Behistun Inscription

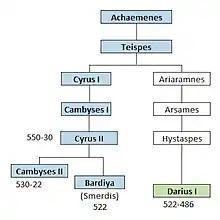
Lineage of Darius the Great according to the Behistun inscription.

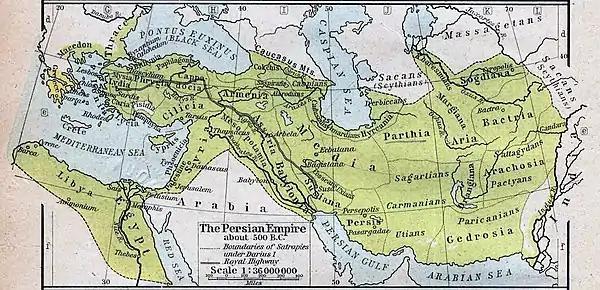
Achaemenid empire at its greatest extent

Later in the inscription, Darius provides an eye-witness account of battles he successfully fought over a one-year period to put down rebellions which had resulted from the deaths of Cyrus the Great, and his son Cambyses II: